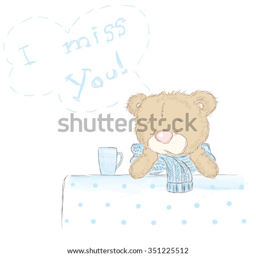
cute bear at the table .